Martial Kingdoms

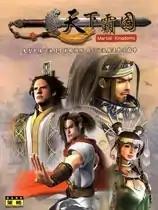

Martial Kingdoms is a 2003 Taiwanese single-player strategy video game developed by T-Time Technology. The plot is based on "wuxia" novels and set in the "wulin" (martial artists' community) of 16th-century China. It has a sequel, "Martial Kingdoms 2", which was released in 2007.